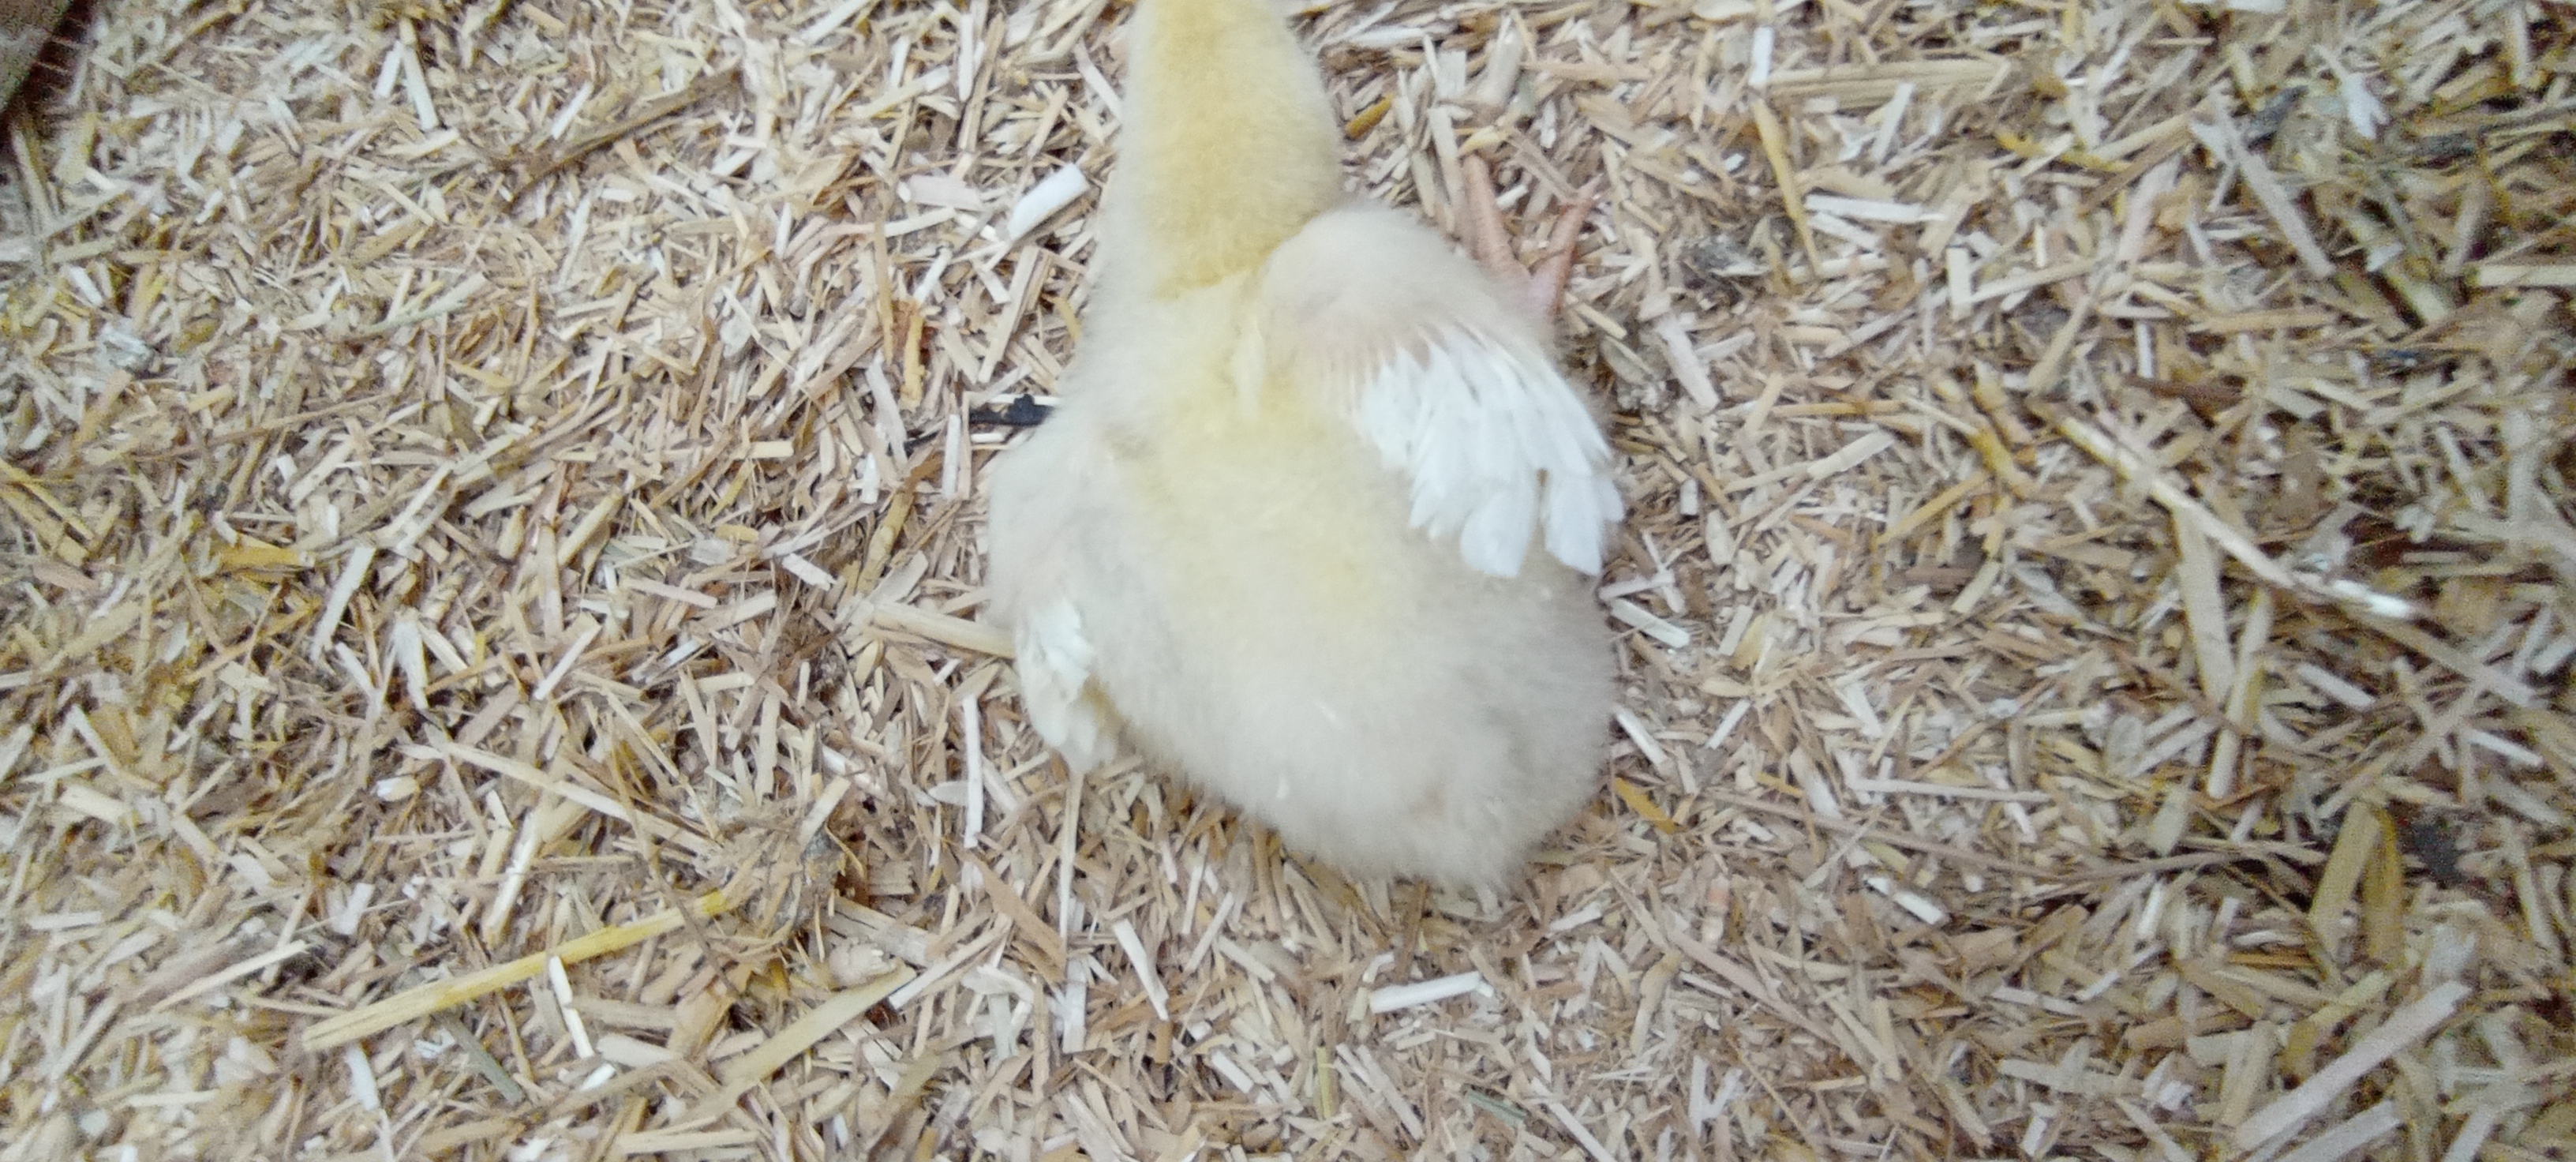
Weight: 171 g